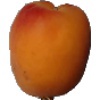
Label: Apricot 1